Suffragette

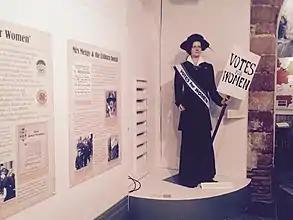
Mannequin of Lilian Metge

In Manchester, the Women's Suffrage Committee had been formed in 1867 to work with the Independent Labour Party (ILP) to secure votes for women, but, although the local ILP were very supportive, nationally the party were more interested in securing the franchise for working-class men and refused to make women's suffrage a priority. In 1897, the Manchester Women's Suffrage committee had merged with the National Union of Women's Suffrage Societies (NUWSS) but Emmeline Pankhurst, who was a member of the original Manchester committee, and her eldest daughter Christabel had become impatient with the ILP, and on 10 October 1903, Emmeline Pankhurst held a meeting at her home in Manchester to form a breakaway group, the Women's Social and Political Union (WSPU). From the outset, the WSPU was determined to move away from the staid campaign methods of NUWSS and instead take more positive action: